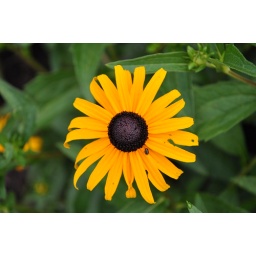
My dentist's office has a large flower bed full of these cheerful little suns, glittering in the sunlight.